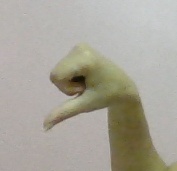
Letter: waw